Metra

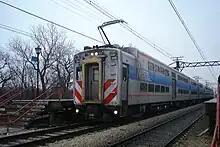
Former Metra Electric Highliners at 59th Street station. They were replaced by Highliner IIs, which look similar to Metra's regular railcars (Gallery Cars)

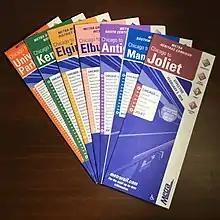
Various timetables (2018–19)

Metra proposed two routes in the early 2000s: the SouthEast Service, which would connect some portions of the southern suburbs with downtown Chicago; and the Suburban Transit Access Route, which would connect various suburbs with each other without going into downtown. , only the SouthEast Service is still being considered.